Marxist humanism

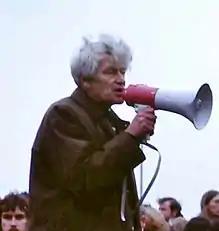

Marxist humanism played a key role in the emergence of the British New Left in the late 1950s, particularly through the efforts of dissident intellectuals such as E. P. Thompson and John Saville. In response to Khrushchev's revelations about Stalinism and the Soviet Union's suppression of the Hungarian Uprising of 1956, both historians left the Communist Party of Great Britain (CPGB) and founded "The Reasoner", a critical inner-party journal that soon evolved into "The New Reasoner". This journal became a central platform for advocating participatory democracy, opposing the Cold War, and challenging both U.S. and Soviet imperialism, while articulating a vision of democratic socialism rooted in humanist values.